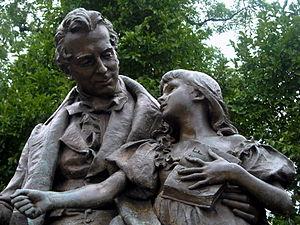
L'histoire des sourds ou aussi histoire sourde est un élément important de la culture sourde. De la même manière que l'Histoire commence avec la création de l'écriture, l'histoire de la communauté sourde commence avec la langue des signes. Elle retrace les combats et épreuves qui eurent lieu et ont encore lieu pour la reconnaissance et le respect de la langue des signes et montre la naissance de la culture sourde, de certaines de ses valeurs et de ses mythes.
Le révérend Thomas Hopkins Gallaudet est né le 10 décembre 1787 à Philadelphie aux États-Unis et mort le 10 septembre 1851 à Hartford dans le Connecticut aux États-Unis. Il fut l'un des premiers à s'intéresser à l'éducation des personnes malentendantes aux États-Unis.
L'Histoire de l'éducation des sourds aux États-Unis commence au début des années 1800, lorsqu'une école d'oralisme Cobbs School a été créé par William Bolling et John Braidwood, puis en 1817, l'école The Connecticut Asylum for the Education and Instruction of Deaf and Dumb Persons, une école "signante", a été créé par Thomas Hopkins Gallaudet et Laurent Clerc. Lorsque Cobbs School est fermé en 1816, la méthode signante, qui s'appelle ici la langue des signes américaine, est devenue courante dans les écoles de sourds pour la plupart de la fin du siècle. Dans les années 1860, les écoles ont commencé à utiliser la méthode orale en remplaçant la méthode signante. Les étudiants qui ont communiqué par la langue des signes dans les programmes orales ont été souvent punis. La méthode orale a été utilisée pour de nombreuses années jusqu'à ce que, en 1965, la langue des signes a progressivement commencé à revenir dans l'éducation des sourds après de nombreux années d'interdiction.
Alice Cogswell est née le 31 août 1805 dans le Connecticut aux États-Unis et morte le 30 décembre 1830 à Hartford, dans le même état. Alice tient un rôle important dans la communauté sourde américaine et mondiale. Grâce à Alice et sa famille, Thomas Hopkins Gallaudet et Laurent Clerc importent la langue des signes aux États-Unis qui deviendra la langue des signes américaine.